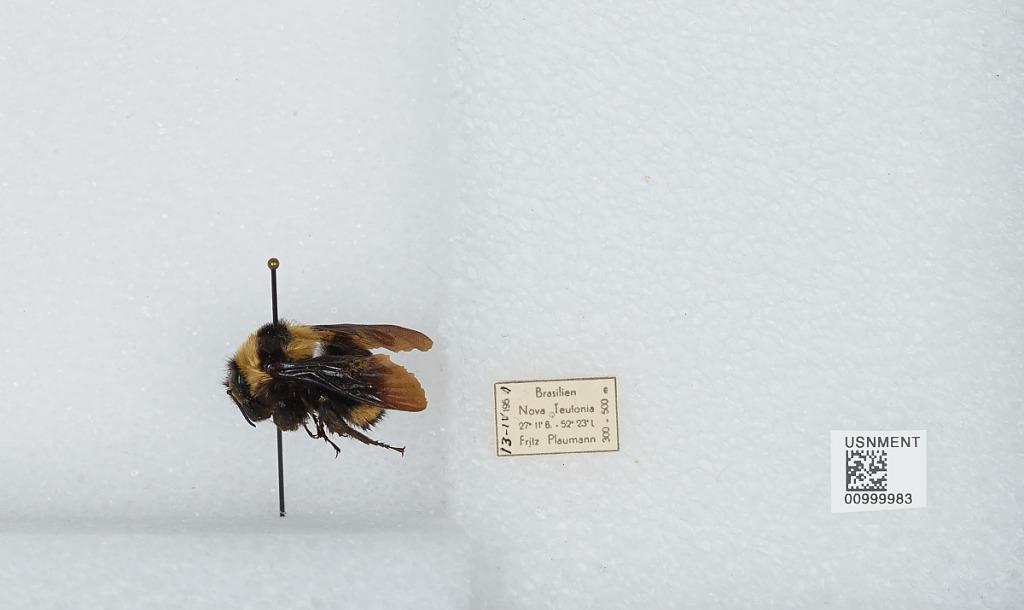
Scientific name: Bombus (Fervidobombus) medius Cresson
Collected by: F. Plaumann
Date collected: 1951-4-13
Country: Brazil
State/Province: Santa Catarina
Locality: Nova Teutonia
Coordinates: -27.1611, -52.42